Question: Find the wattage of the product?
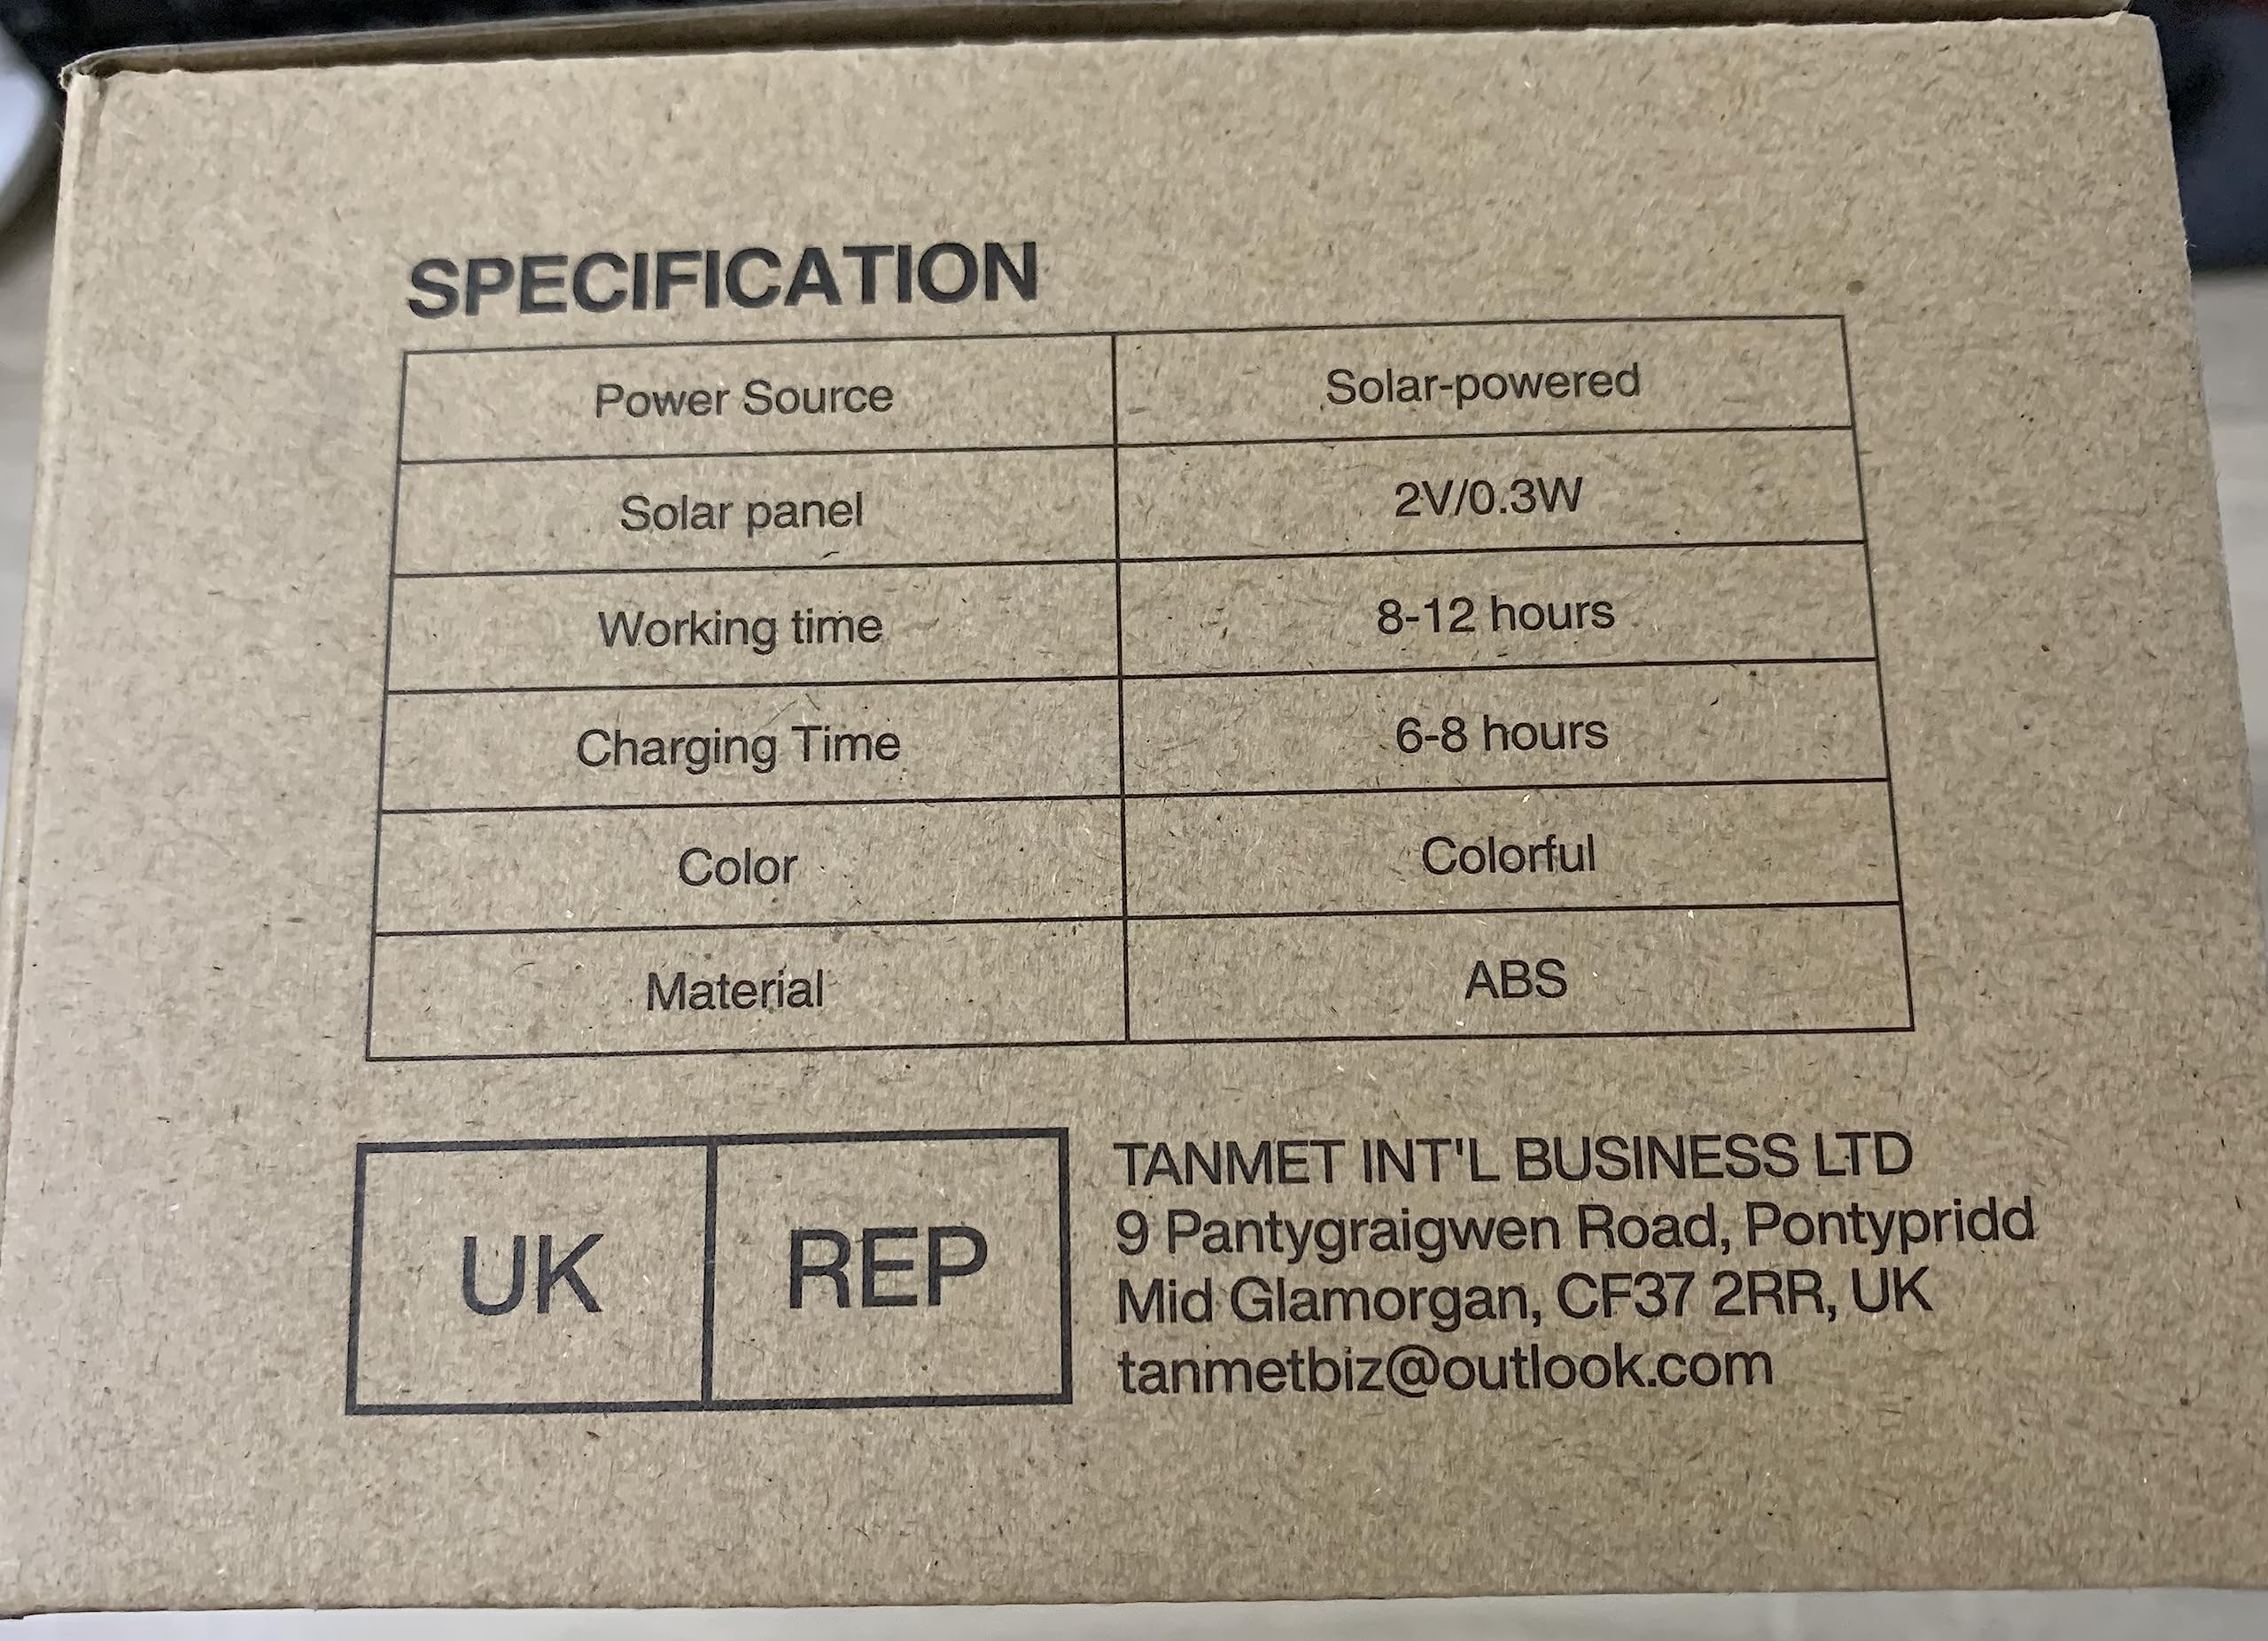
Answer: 0.3 watt